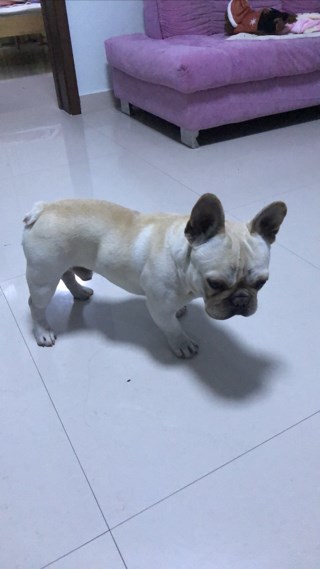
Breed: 1121-n000002-French_bulldog